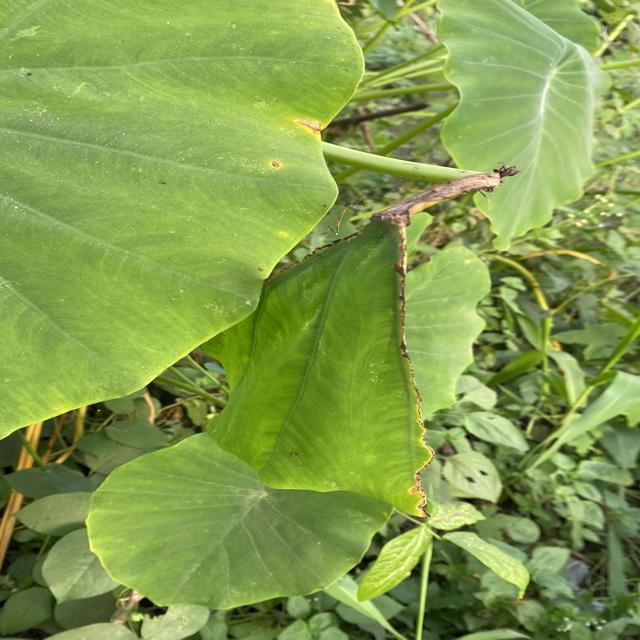
Label: Early_Blight